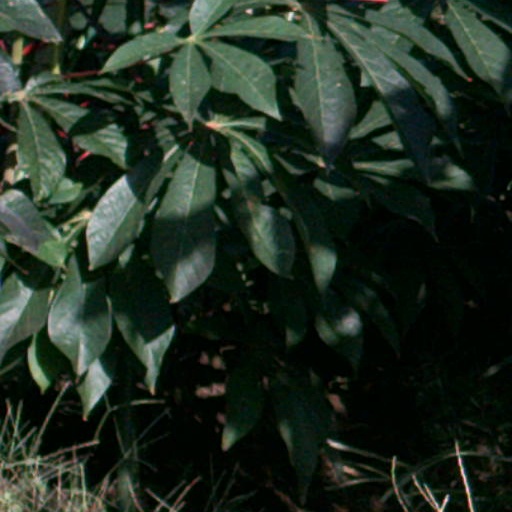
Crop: cassava